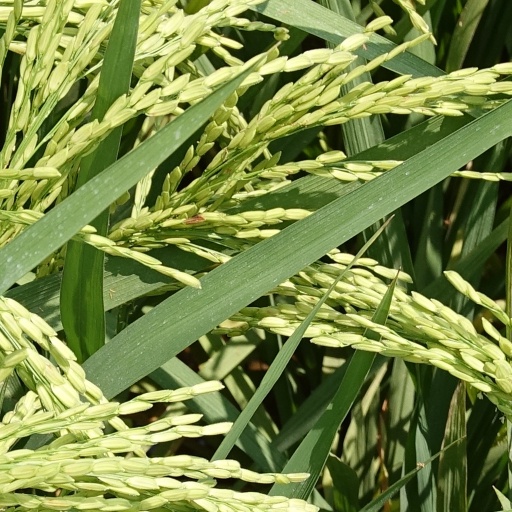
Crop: rice